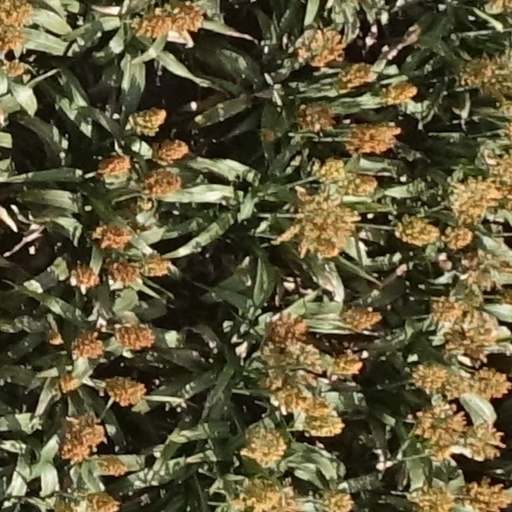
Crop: sorghum